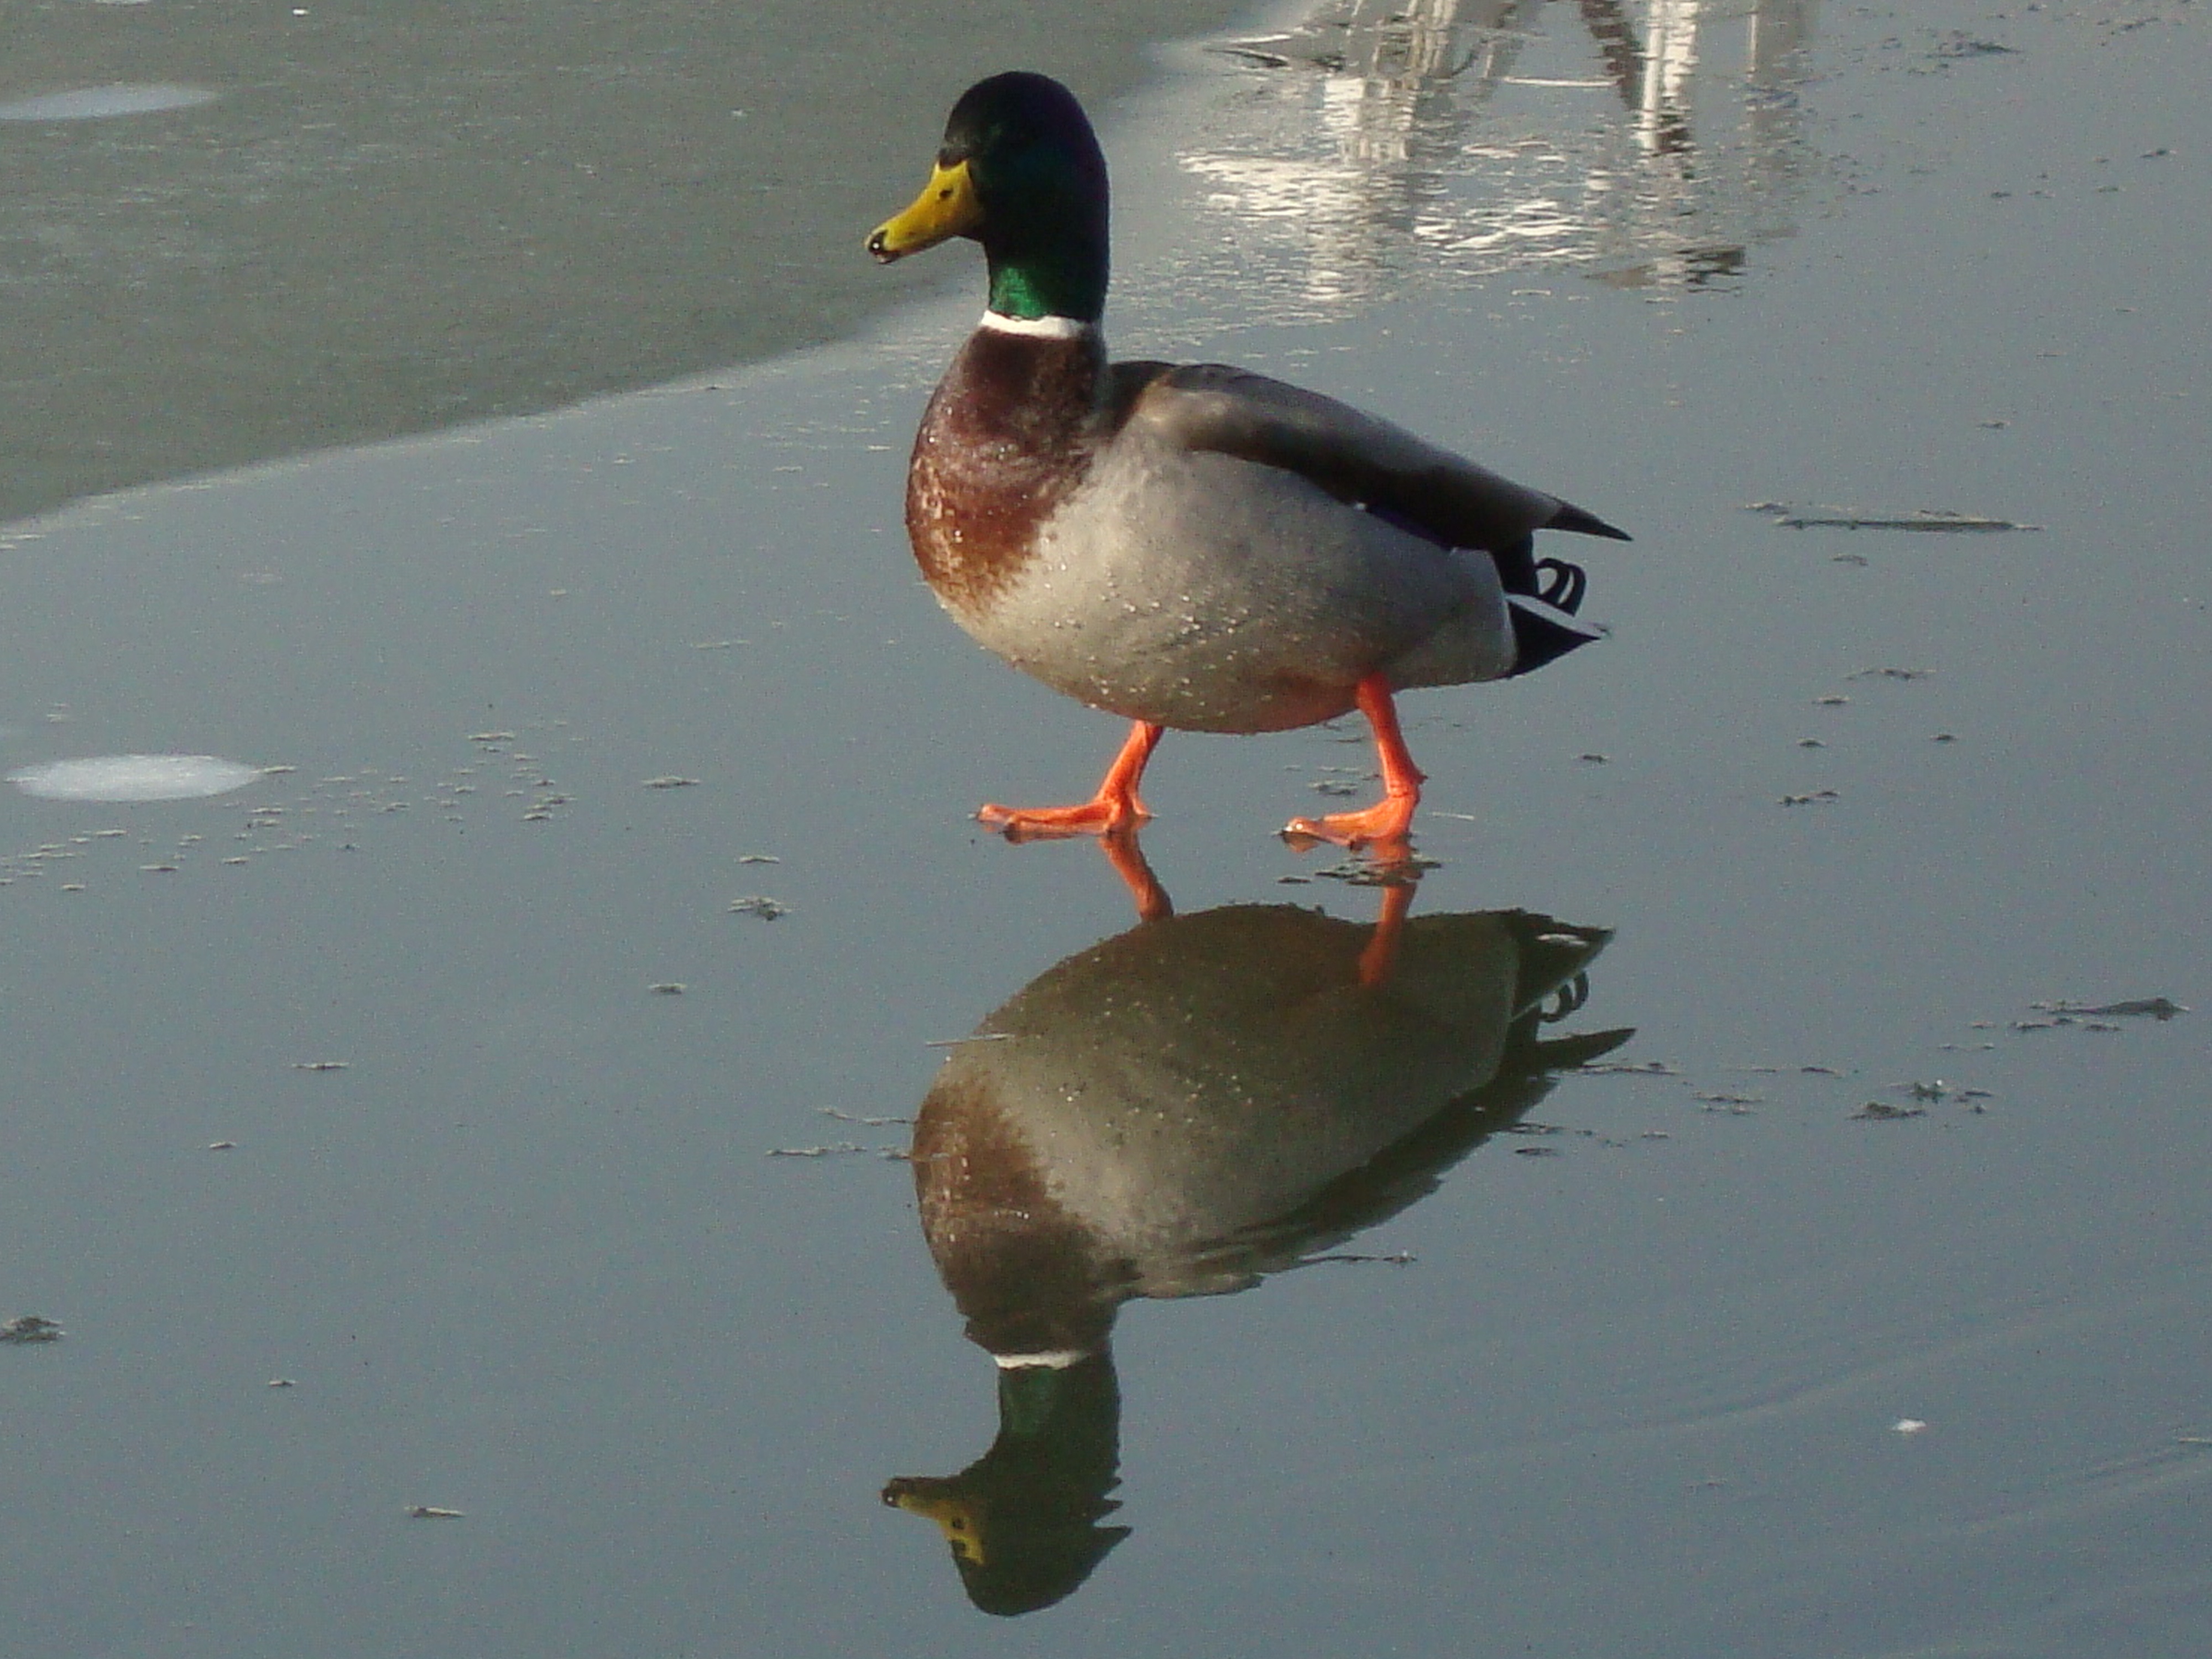
water, winter, bird, wing, animal, reflection, beak, fauna, duck, goose, vertebrate, waterfowl, water bird, mallard, canard, ducks geese and swans, seaduck